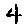
Label: 4